Shin-Fukae Station

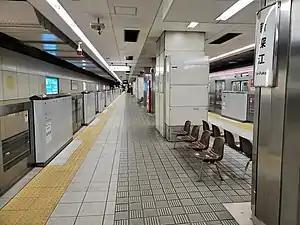
Platforms

is a railway station on the Osaka Metro Sennichimae Line in Higashinari-ku, Osaka, Japan.